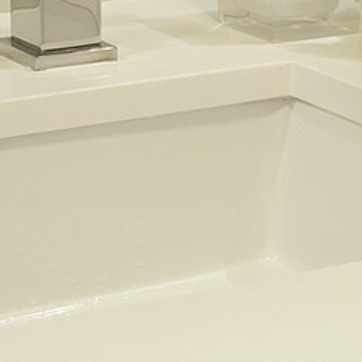
Material: ceramic